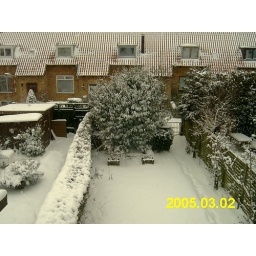
The view from my bedroom window here in Copenhagen